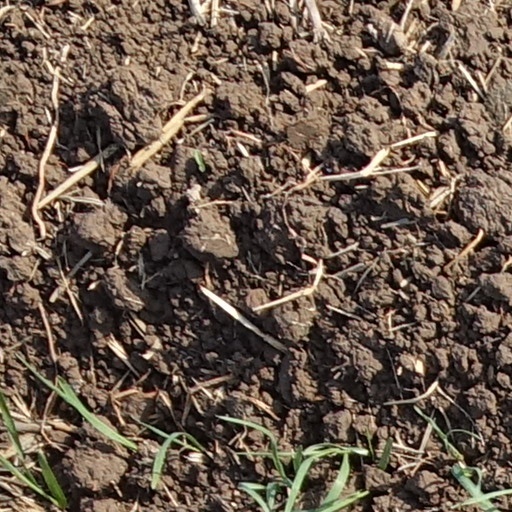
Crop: wheat